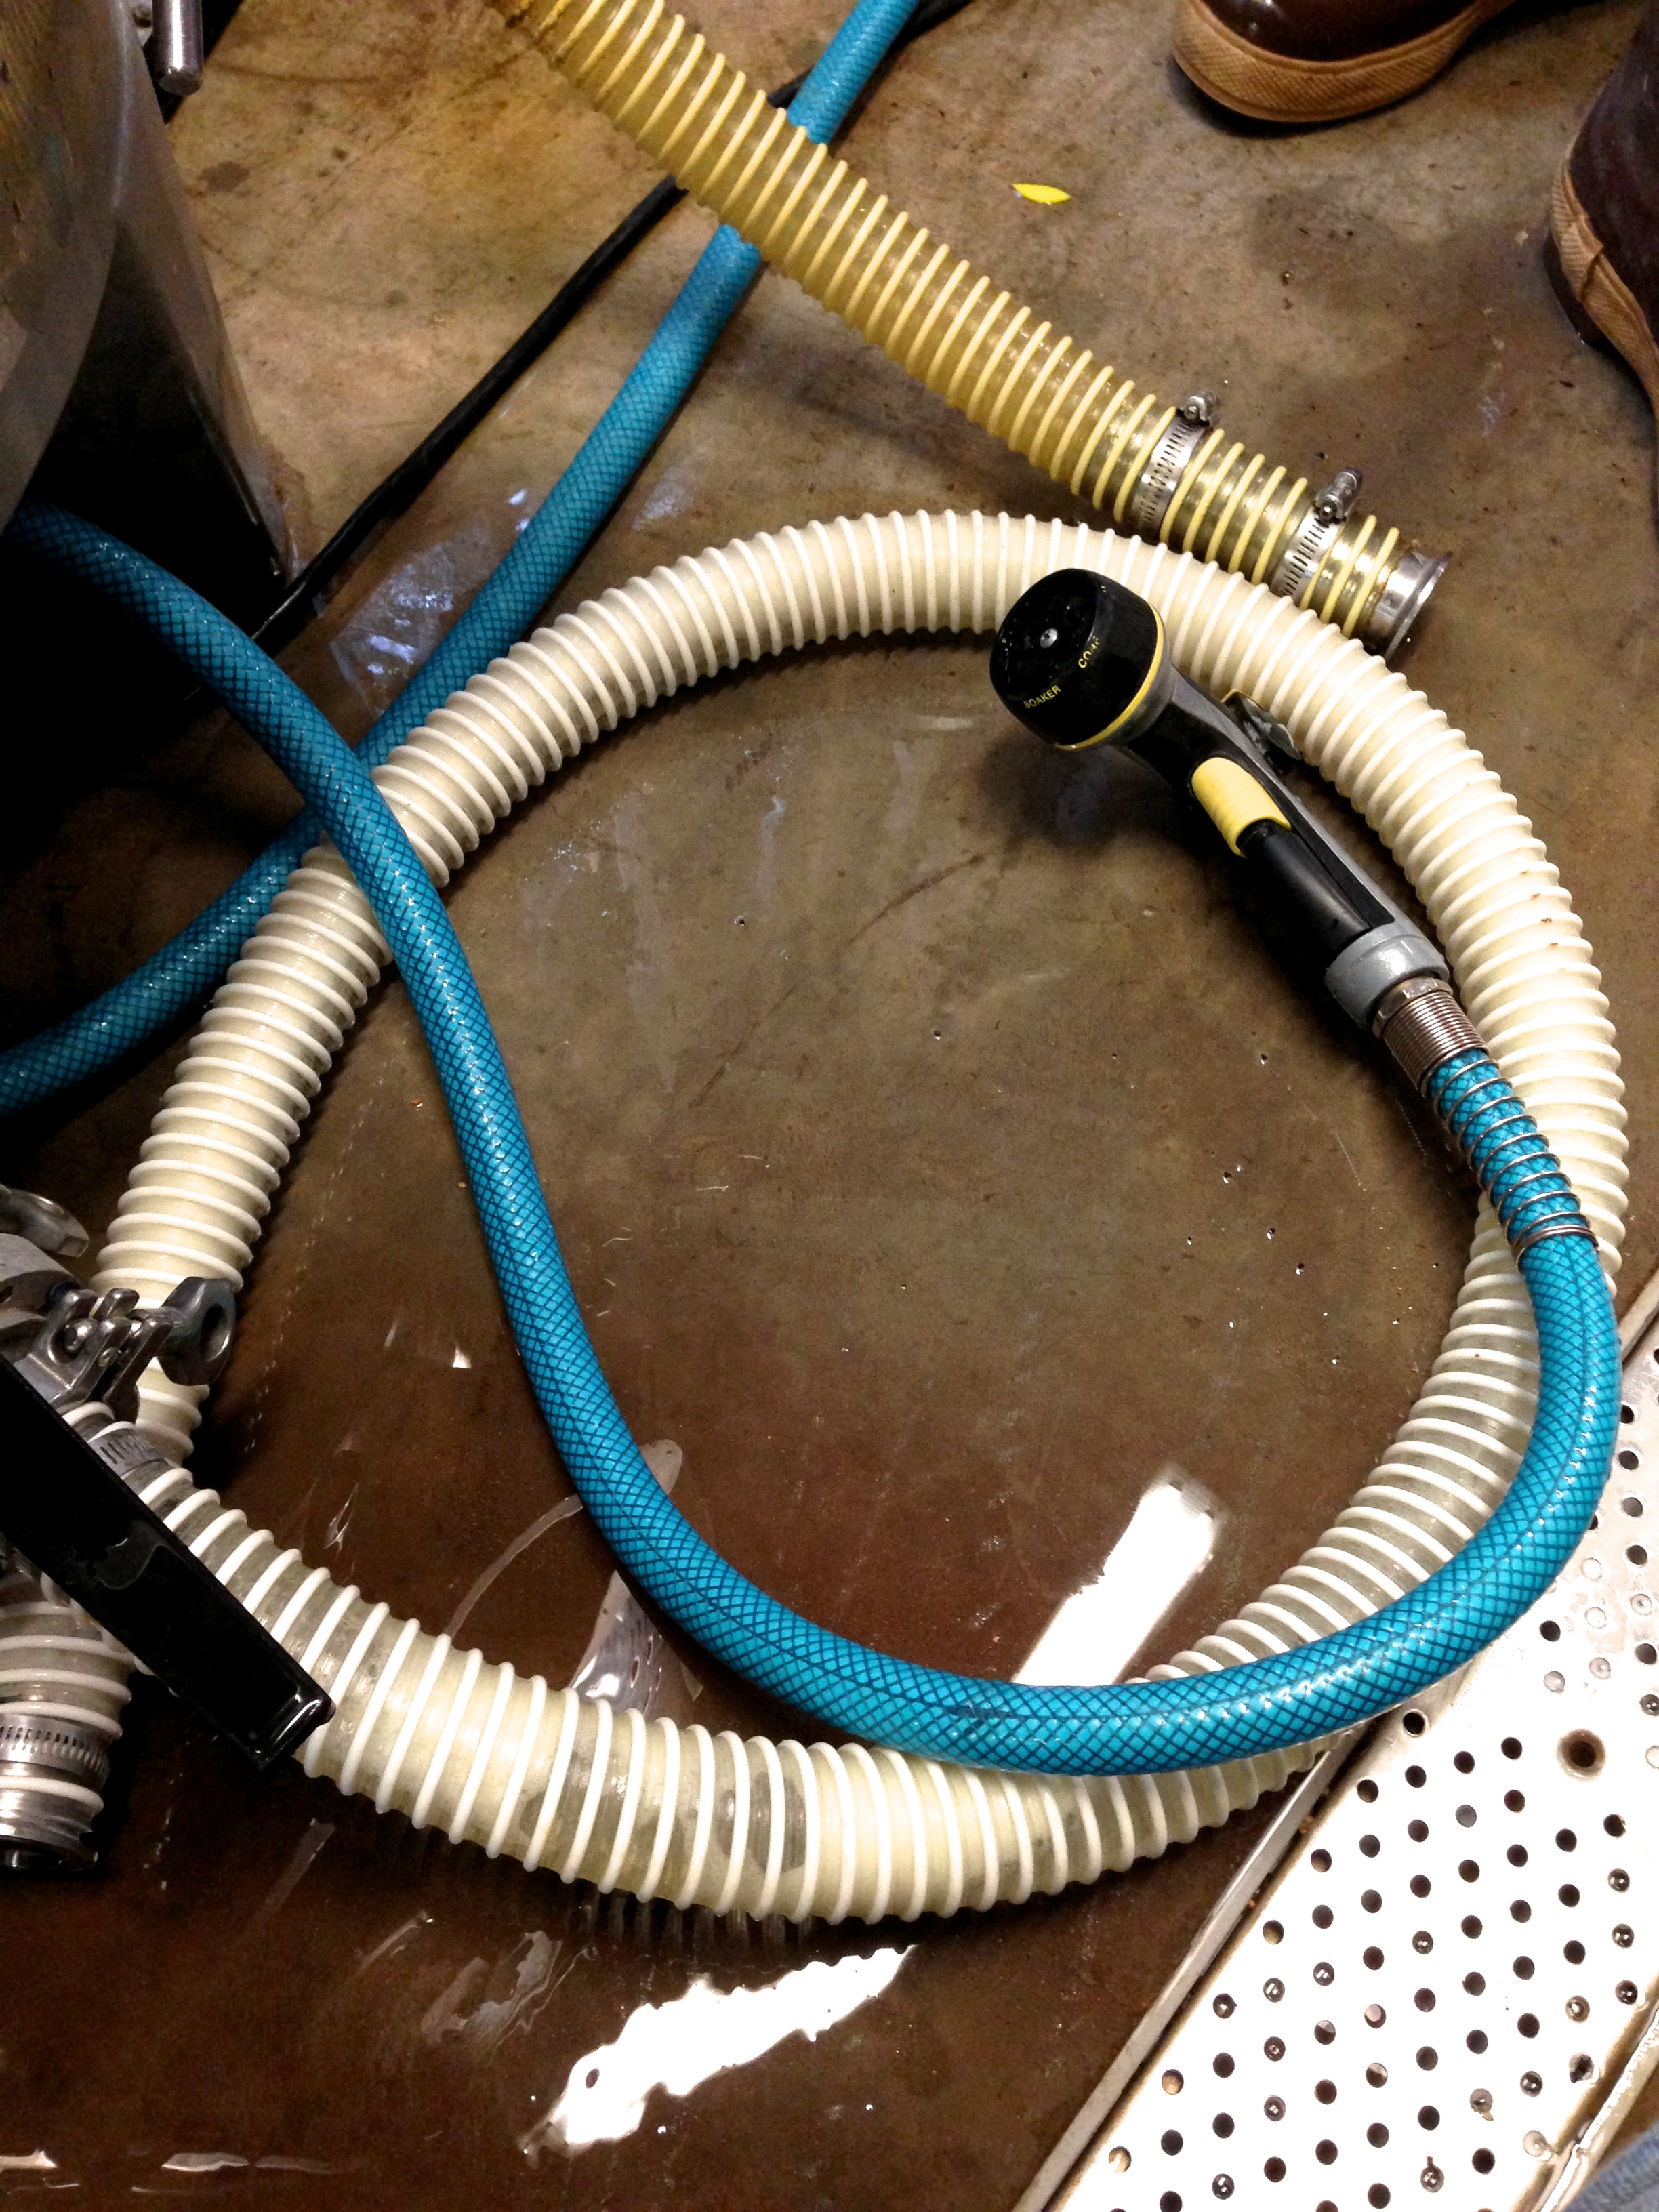
technology, beer, circle, jewellery, thatbrewery, electrical wiring, electronics accessory